Victoria Hall (Hamilton)

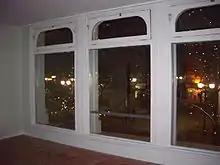
2nd Floor Living Room, North Elevation

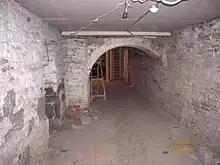
Stone / Brick Basement

After Fosters, a Willowdale dentist took ownership of the buildings. The dentist tried to sell them for $1.5 million, then half that, and still no takers. In the mid-1990s, the city came close to buying the property itself, but politicians were deterred by the state of deterioration. Years passed.